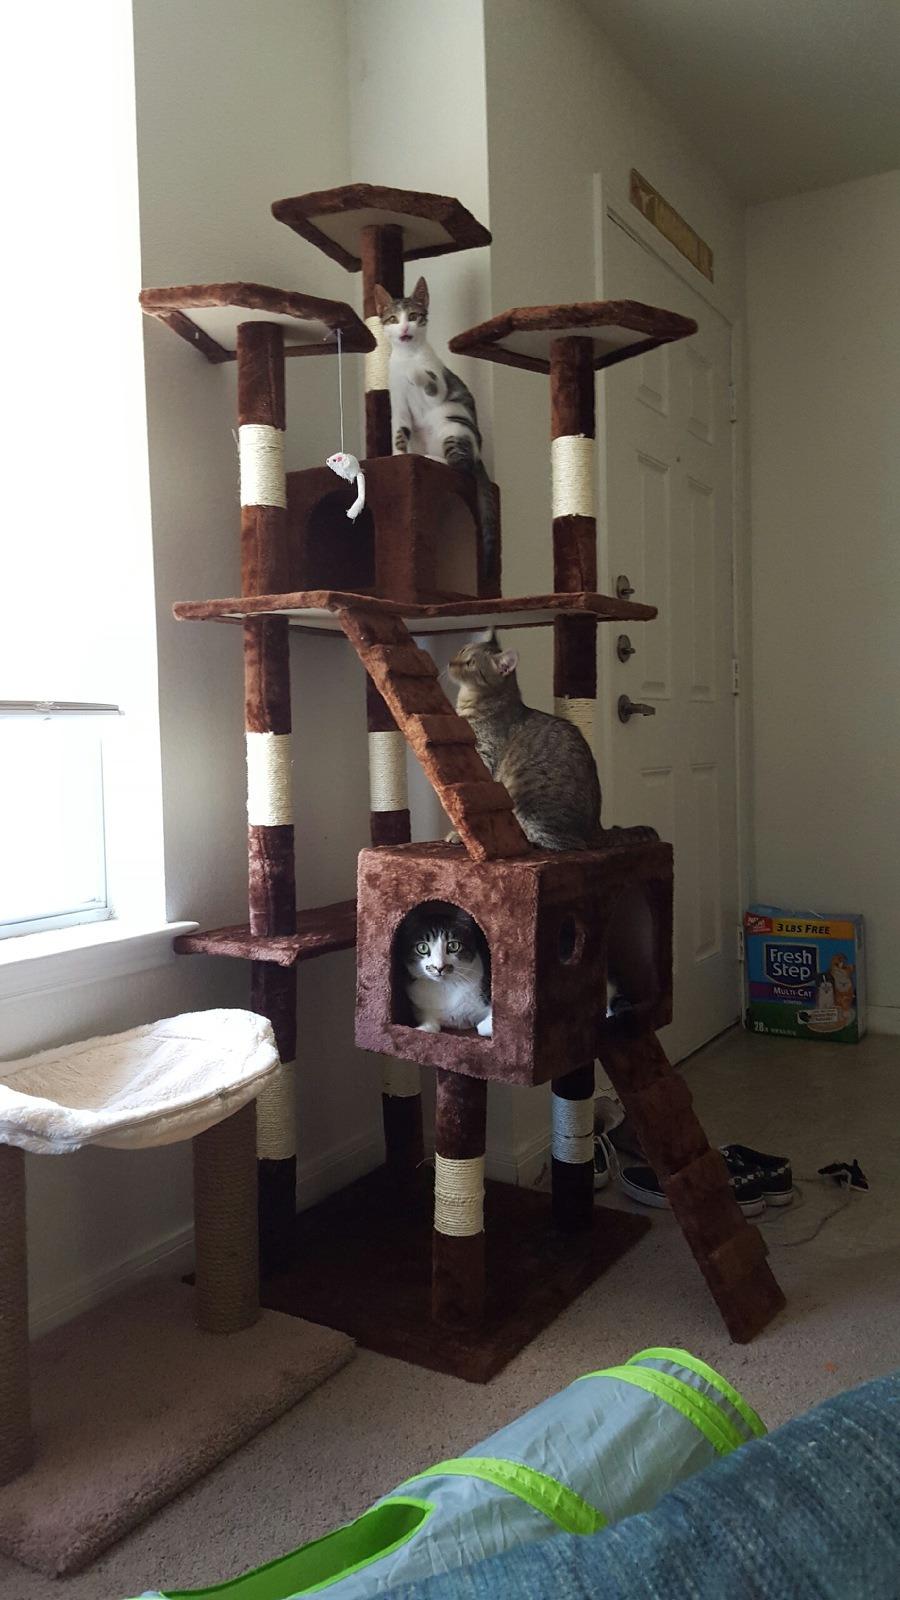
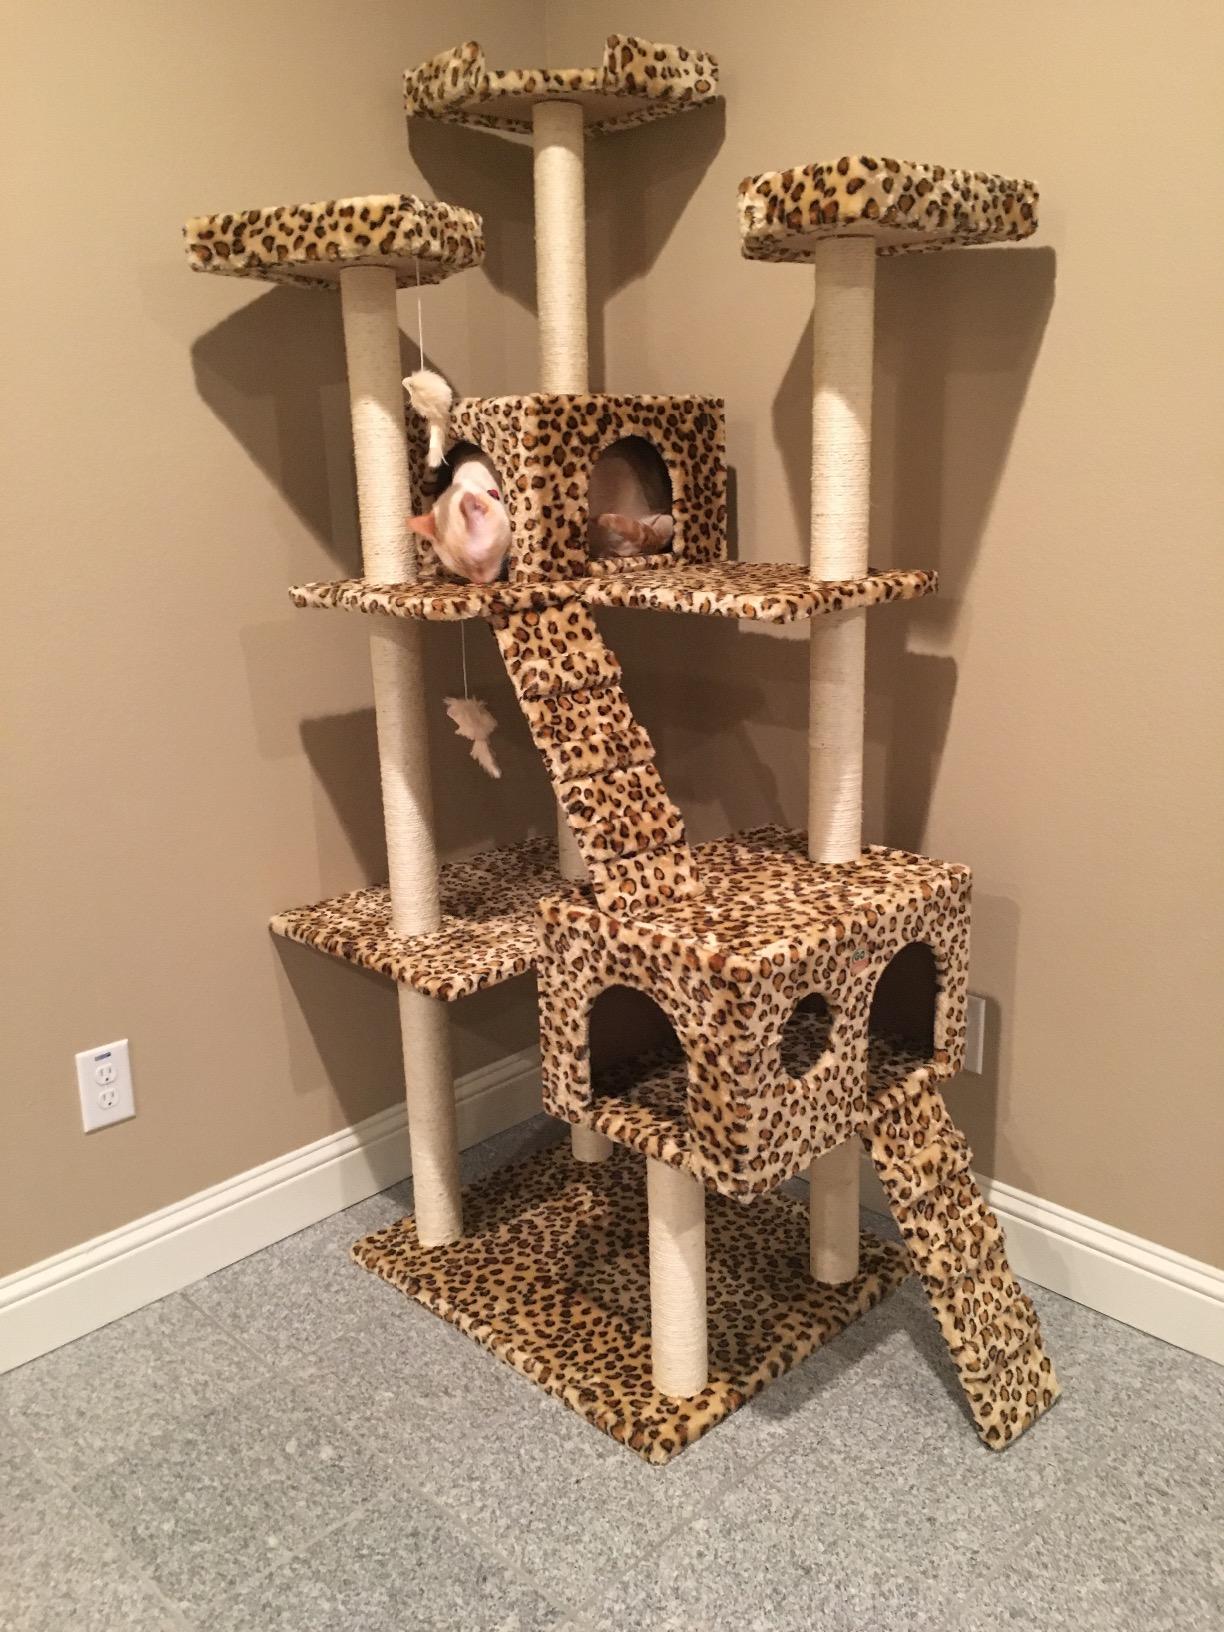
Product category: items_cat tree
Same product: no